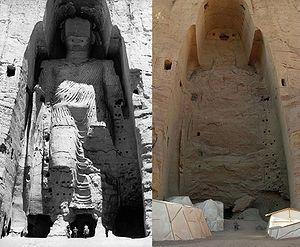
La destruction du patrimoine religieux réfère aux gestes de destruction ou de dégradation du patrimoine religieux de manière délibérée. De la sorte, d'innombrables œuvres d'art sont perdues.
Une œuvre perdue est une œuvre d'art attestée par des sources crédibles mais qui n'est présente dans aucun musée ou collection privée, ou dont la destruction est connue, qu'elle soit délibérée, accidentelle ou par négligence.
Les Bouddhas de Bâmiyân étaient trois statues monumentales en haut-relief de bouddhas debout, excavées dans la paroi d'une falaise située dans la vallée de Bâmiyân du centre de l'Afghanistan, à 230 kilomètres au nord-ouest de Kaboul et à une altitude de 2 500 mètres.